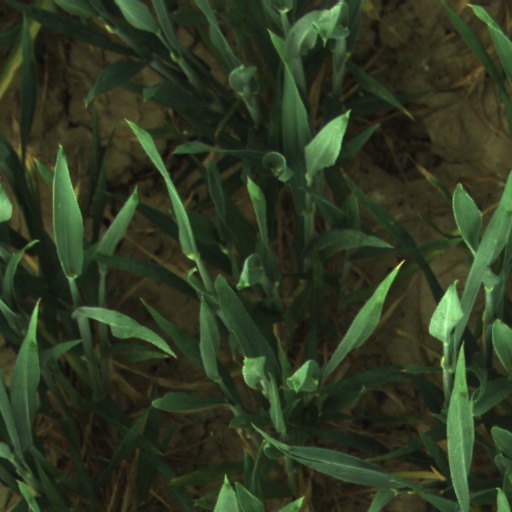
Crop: wheat